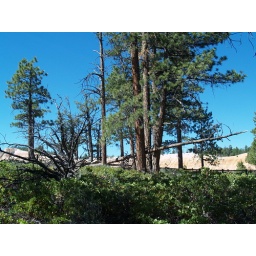
I heard it! A tree falling in the forest does make a sound!